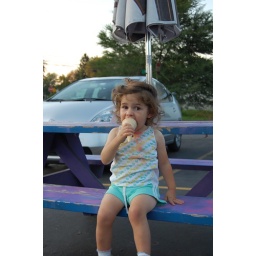
clothes by cousins, hair by playground, makeup by watermelon and soft serve ice cream